HMCS Fredericton (K245)

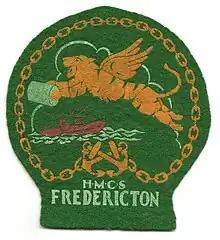
Badge of HMCS "Fredericton" (K245)

"Fredericton" was laid down by Marine Industries on 22 March 1941 and completed five months and 11 days later on 2 September 1941. The total cost for construction was about $600,000 CAN. She was commissioned for active duty on 8 December 1941.